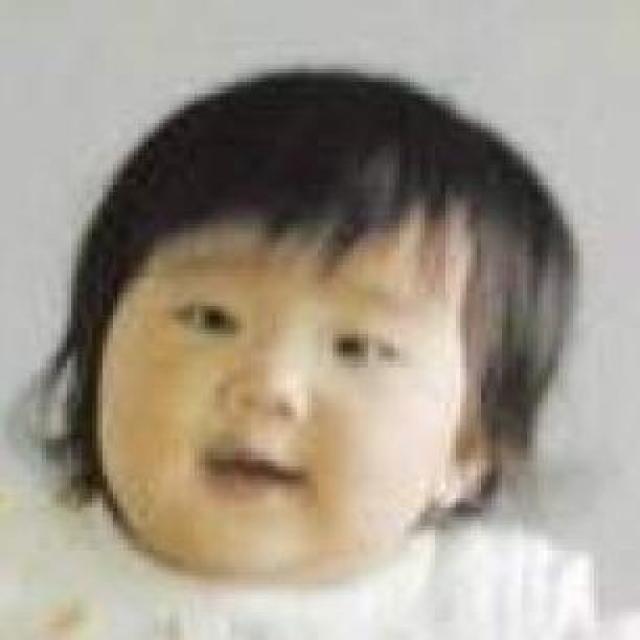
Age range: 0-12